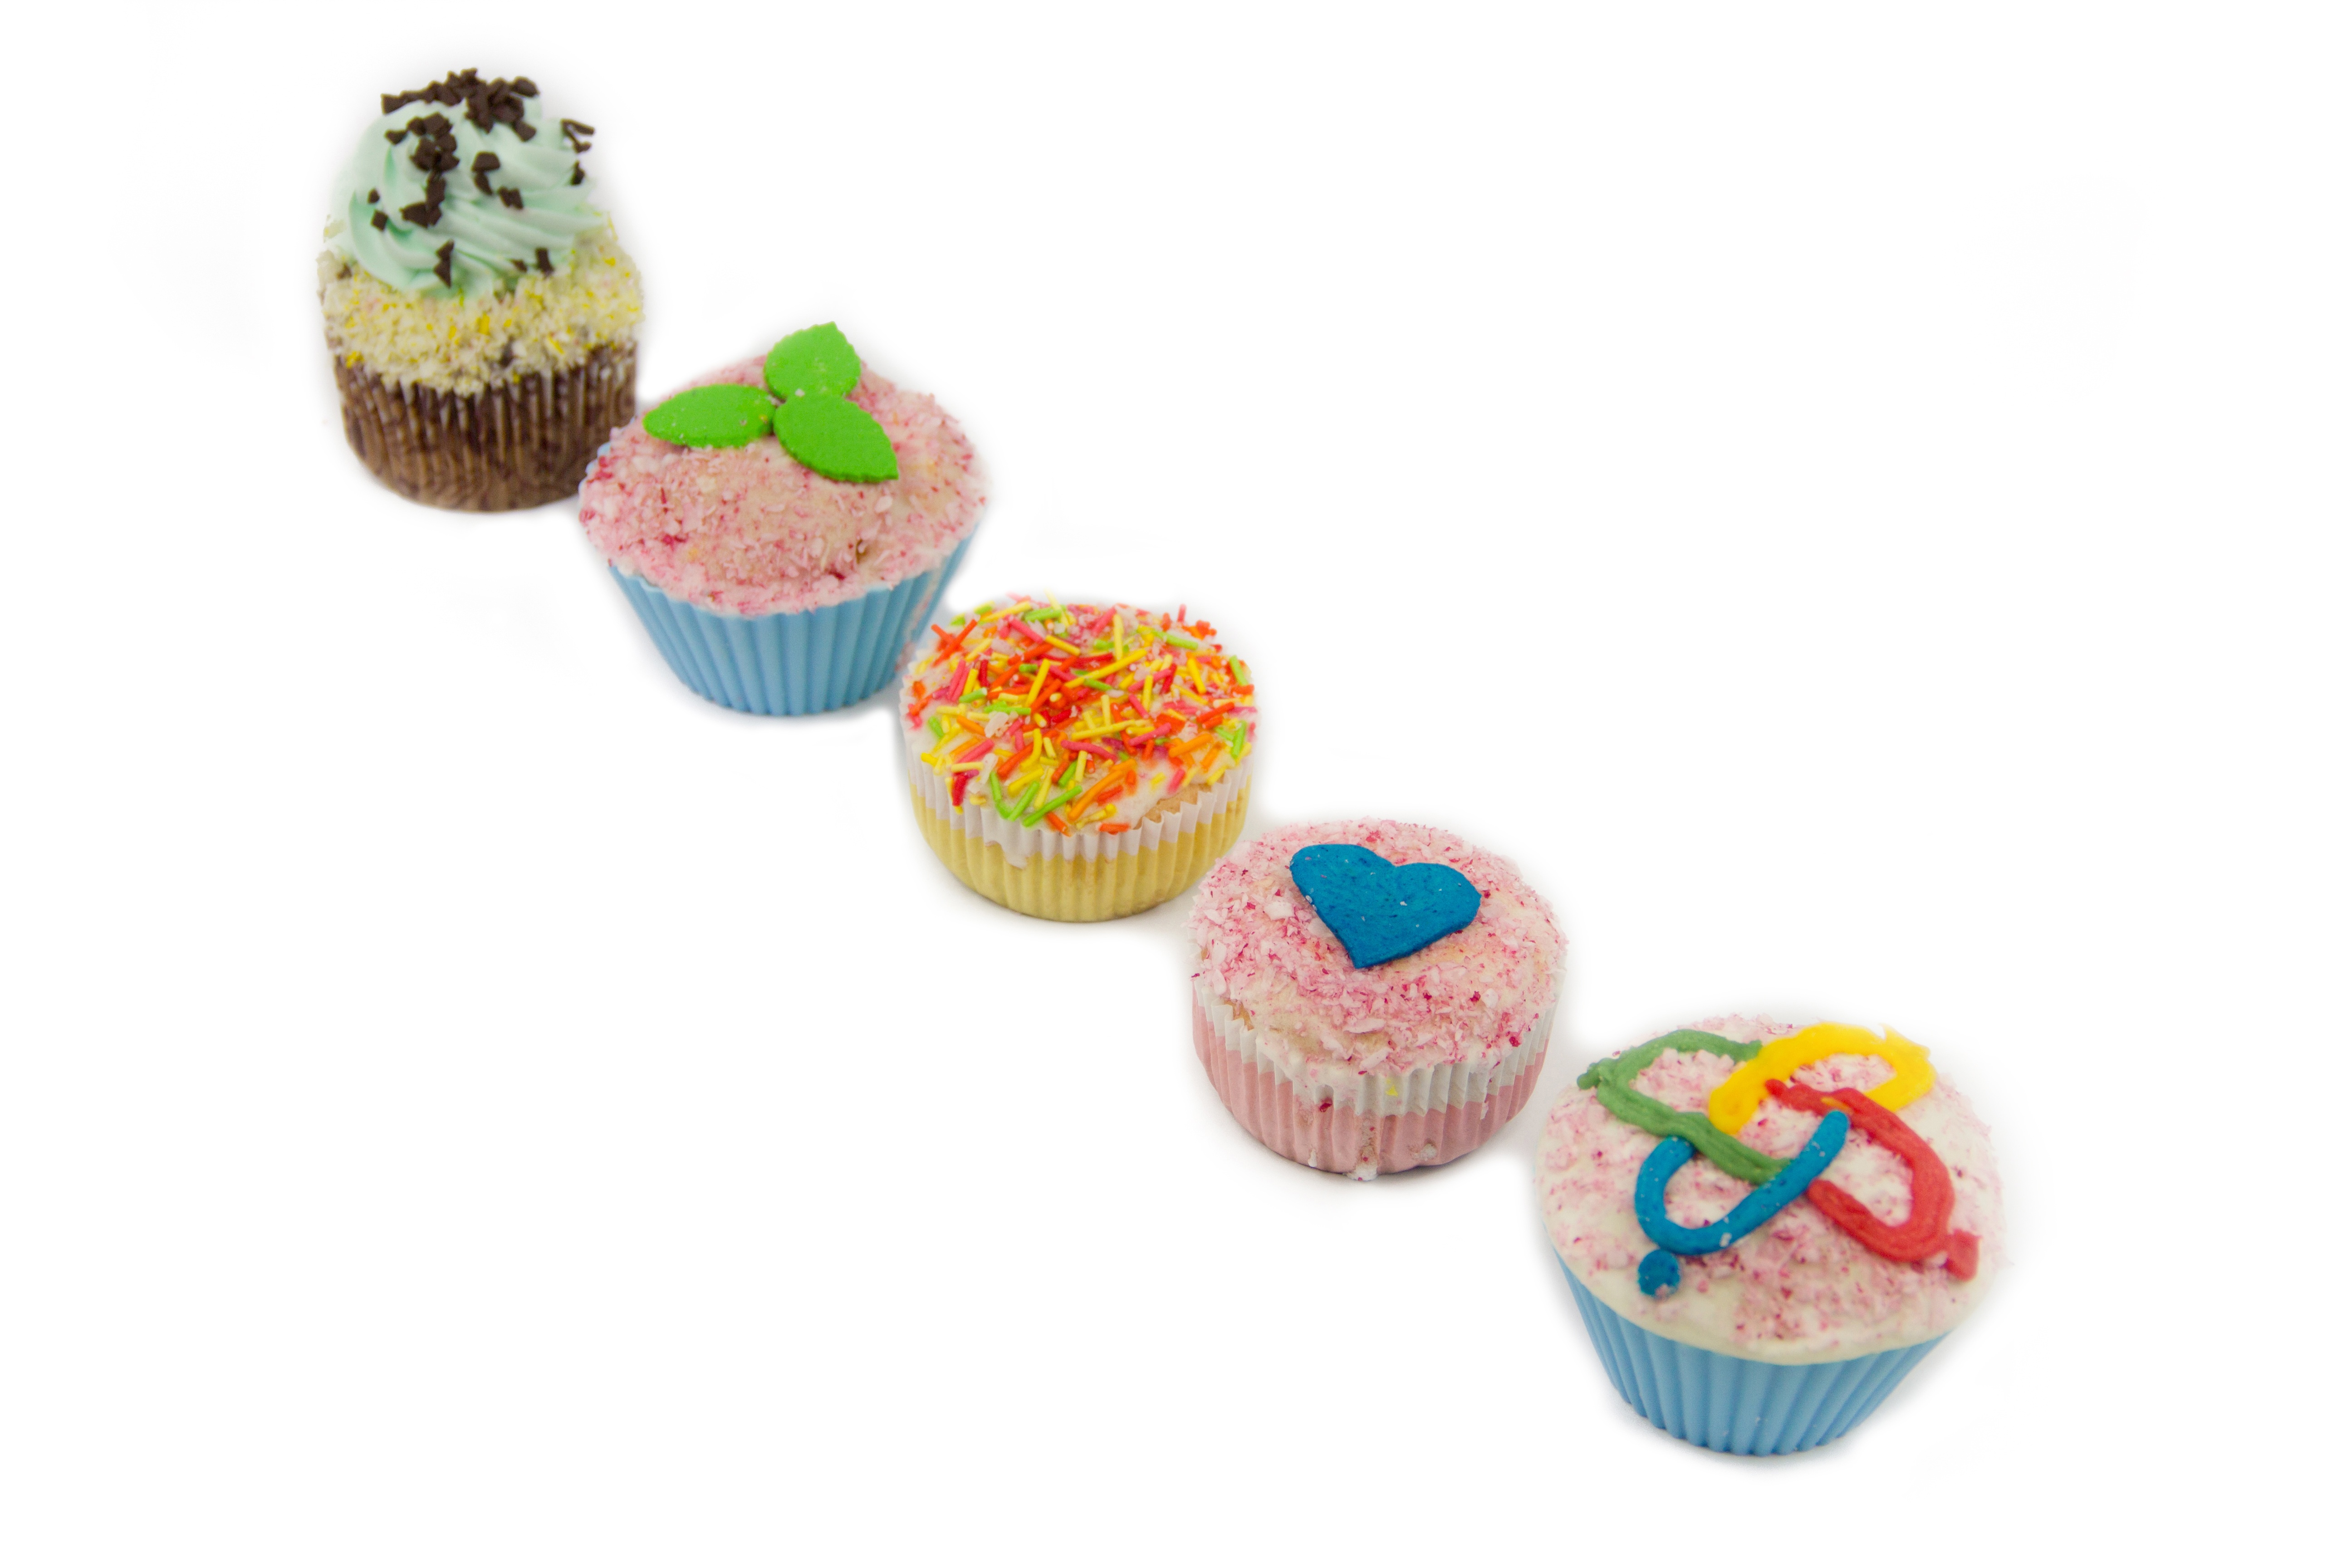
sweet, food, cupcake, dessert, cream, delicious, cake, bakery, ice cream cone, design, sweets, icing, cupcakes, sprinkles